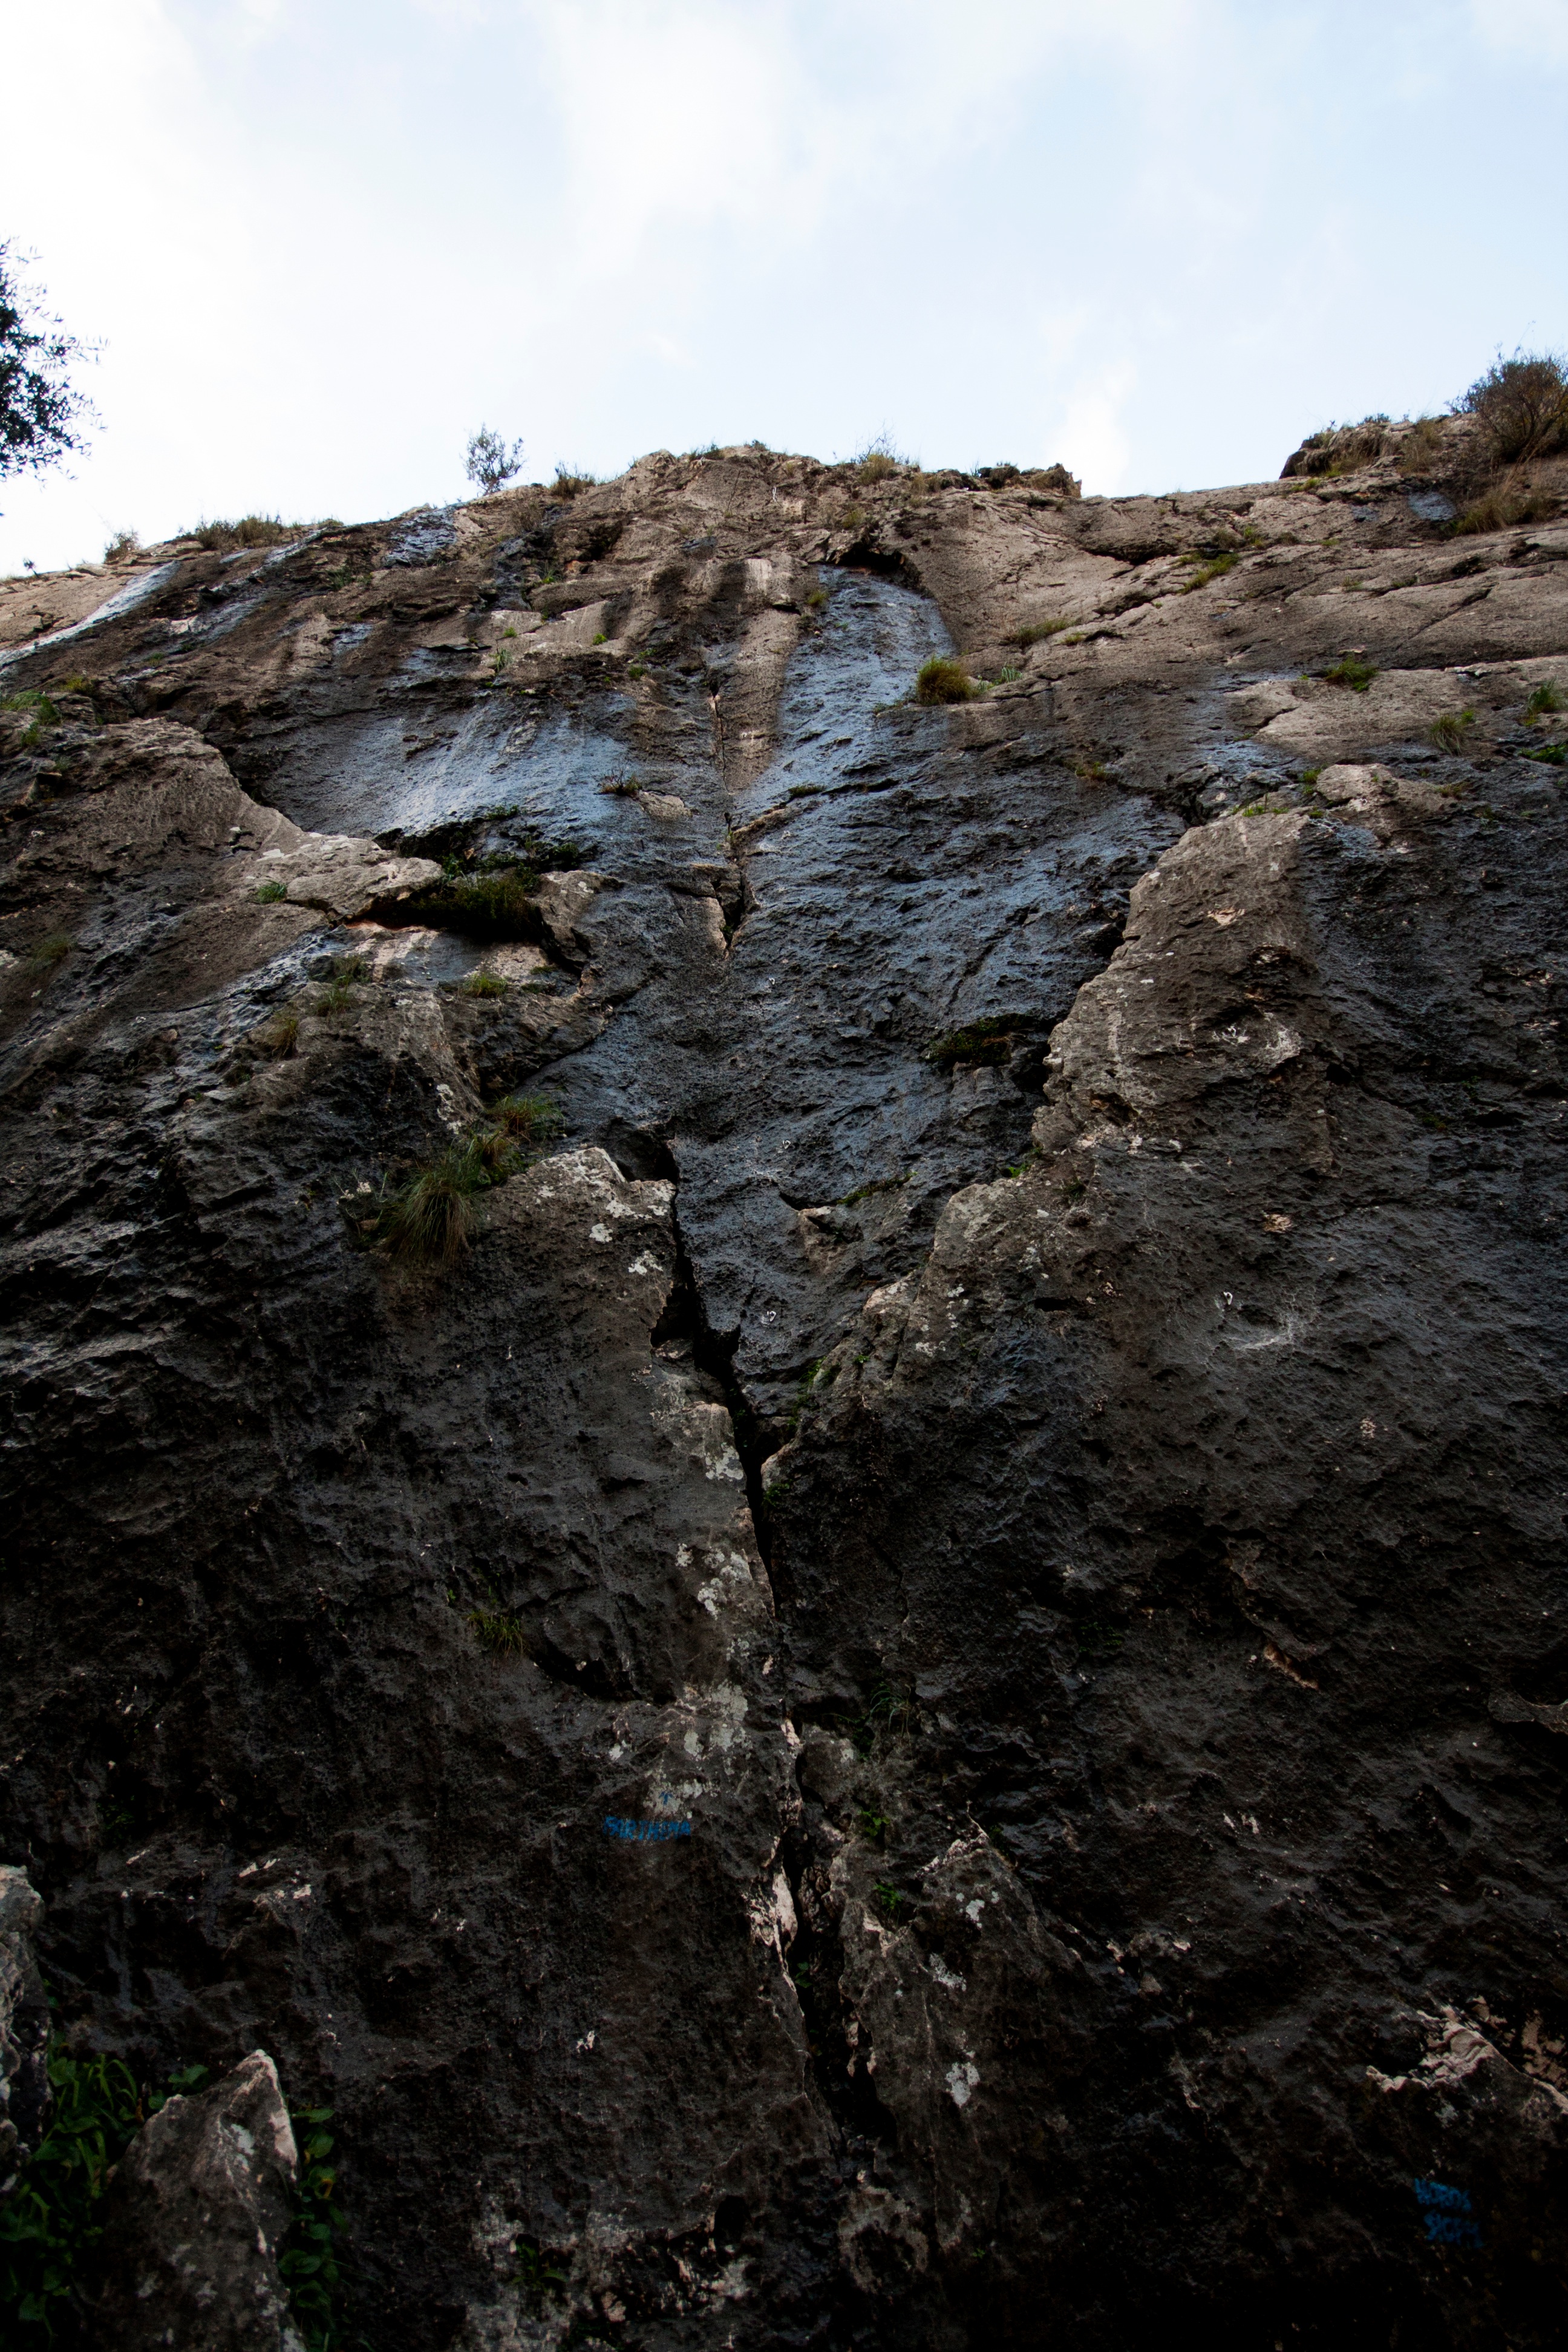
sea, coast, water, nature, rock, wilderness, mountain, adventure, formation, cliff, terrain, material, geology, water feature, geological phenomenon